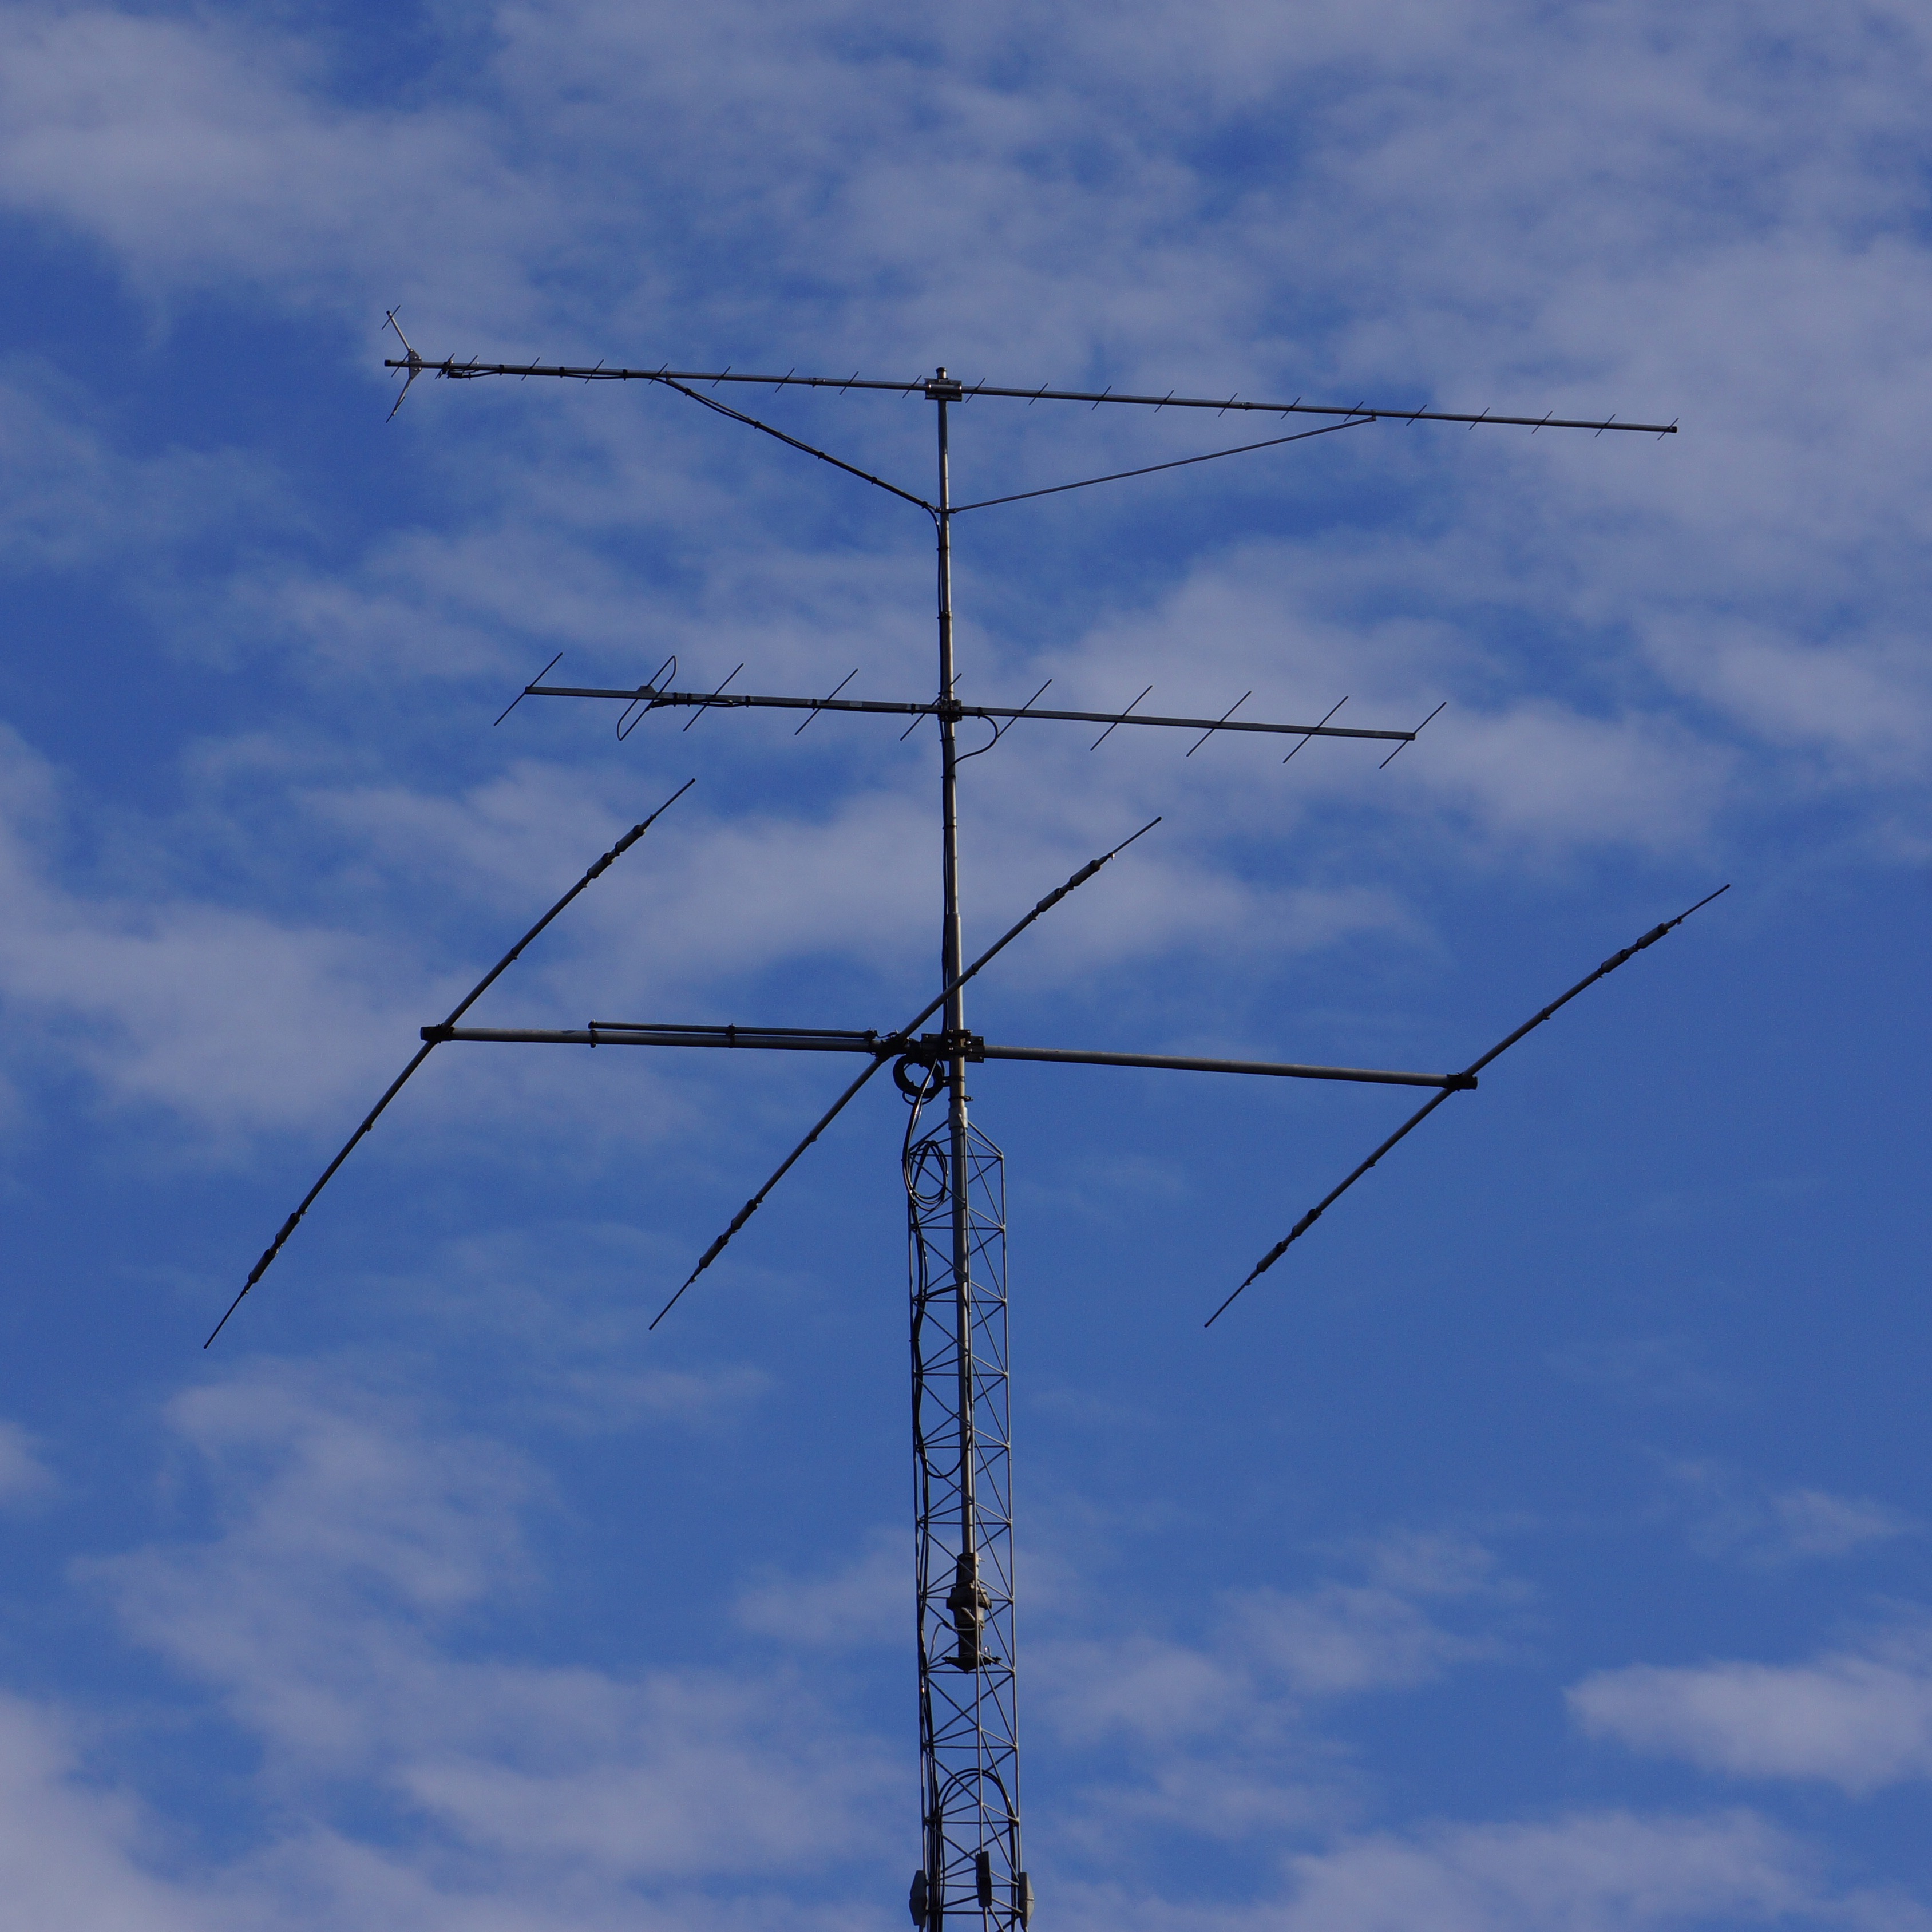
technology, wind, antenna, line, mast, machine, signal, electricity, radio, energy, wind farm, reception, television antenna, electronic device, electrical supply, electronics accessory, overhead power line